Gene Hodges

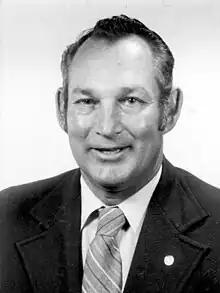
Hodges in 1982

Eugene Randolph Hodges, styled as Gene Hodges, (November 23, 1936 – July 6, 2014) was an American politician in the state of Florida, serving in the state House of Representatives from 1972 to 1988.